Pancreatic injury

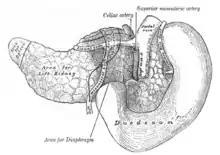
Diagram of the pancreas, showing its relation to the duodenum and the mesenteric veins and arteries

The diagnosis of this form of injury can be challenging because of the pancreas' location inside the abdomen. The use of ultrasound can reveal fluid around the site of injury. Computed tomography (CT) can also be utilized as a non-invasive diagnostic tool, but its reliability is low; one retrospective case review found that computed tomography had either failed to find injuries or had underestimated the severity of injury in more than half of 17 pancreatic injury patients. Serum amylase has also been shown to be of limited diagnostic utility within the first three hours following injury.